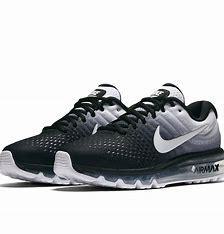
Brand: Nike
Model: Air Max 2017